Hiroaki Abe

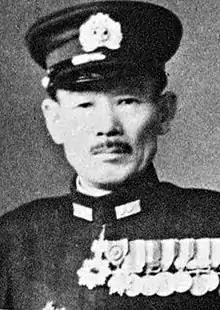

was an admiral in the Imperial Japanese Navy during World War II.